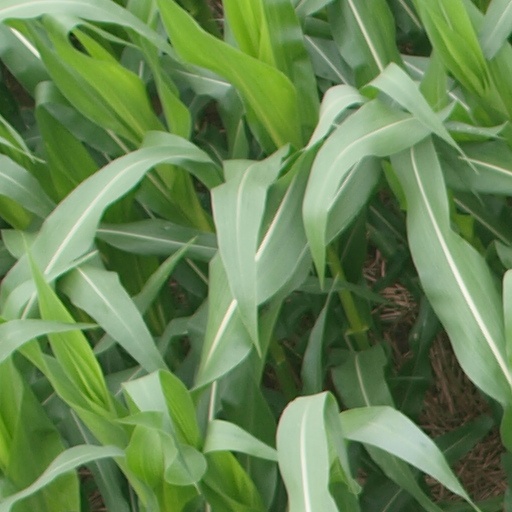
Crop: maize; corn